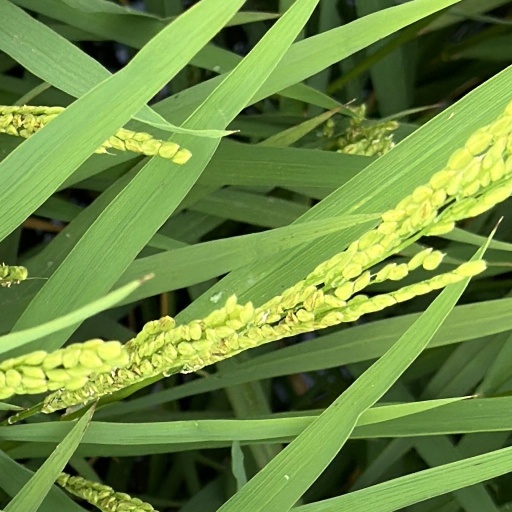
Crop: rice